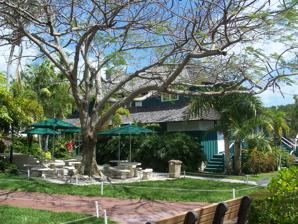
Building: Ransom School "Pagoda"
Country: United States of America
Year built: 1902
United States historic place Ransom School "Pagoda" U.S. National Register of Historic Places Show map of Miami Show map of Florida Show map of the United States Location 3575 Main Highway, Miami , Florida Coordinates 25°43′22.5654″N 80°14′38.043″W / 25.722934833°N 80.24390083°W / 25.722934833; -80.24390083 Built 1902 Architect Green and Wicks Architectural style Frame Vernacular with Chinese influence NRHP reference No. 73000572 Added to NRHP July 25, 1973 The Ransom Everglades School "Pagoda" is a historic school building at 3575 Main Highway in Coconut Grove , Miami , Florida. On July 25, 1973, it was added to the U.S. National Register of Historic Places as the Ransom School "Pagoda". The Pagoda was built in 1902 as the principal structure for a school first known as Pine Knot Camp by the Buffalo, New York , architects Green and Wicks . It has been described as looking "about as Chinese as a hamburger". Later the name of the school was changed to the Adirondack-Florida School, then Ransom School, and finally Ransom Everglades after merging with The Everglades School for Girls in 1974. References